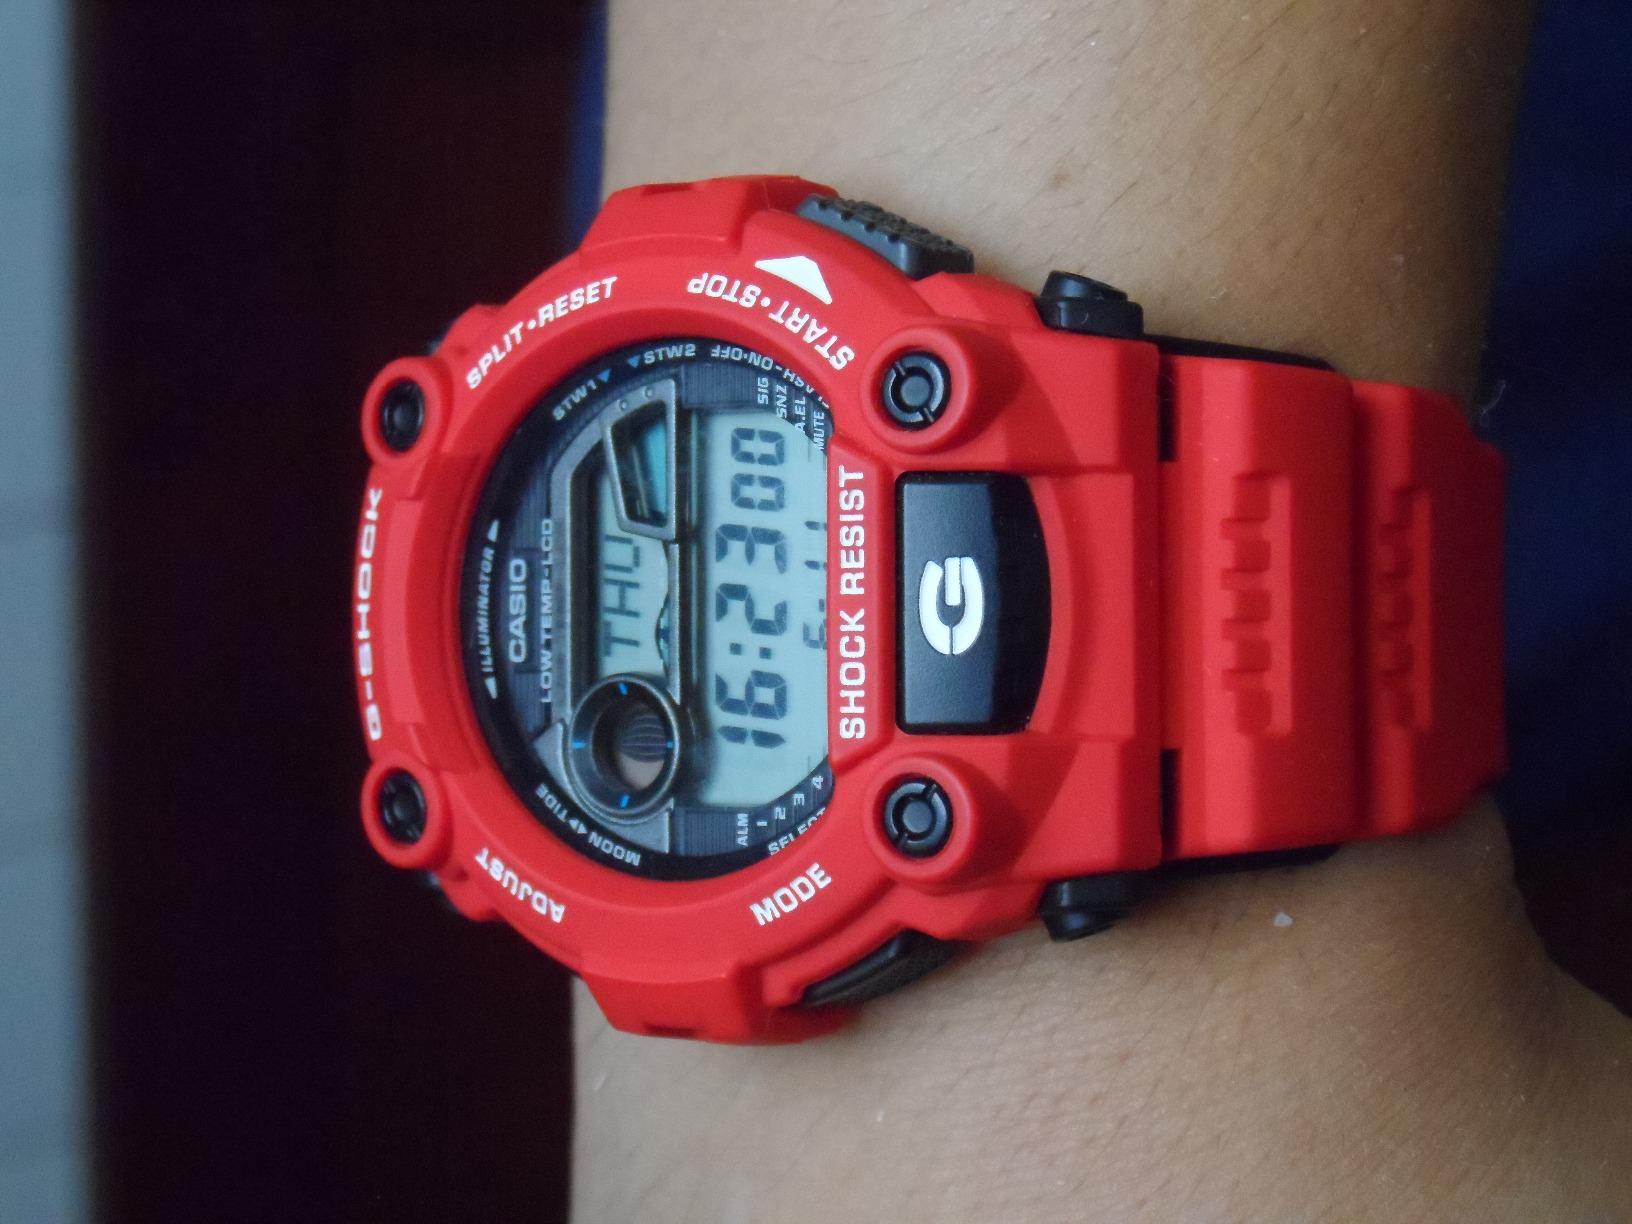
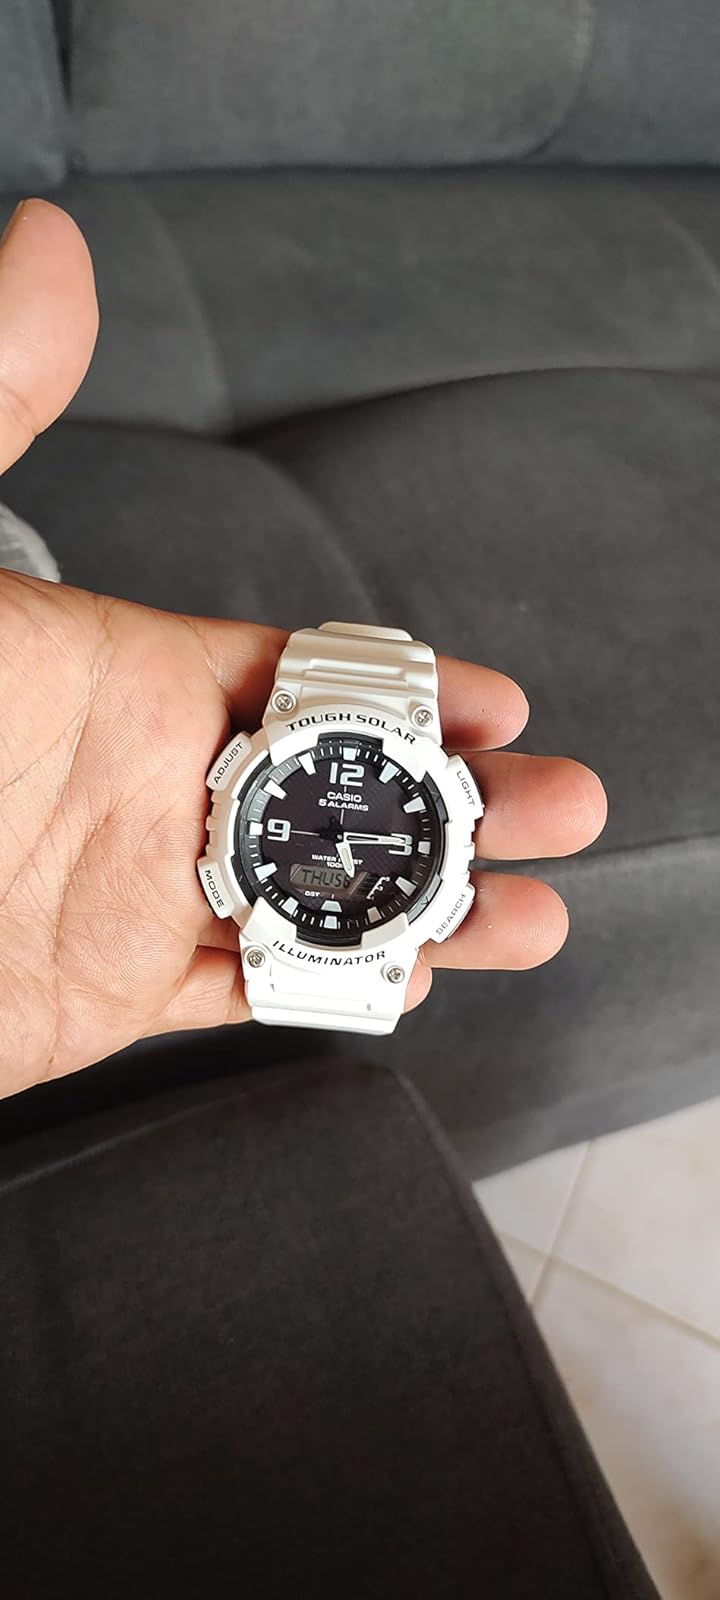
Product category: accessories_watch
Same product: no